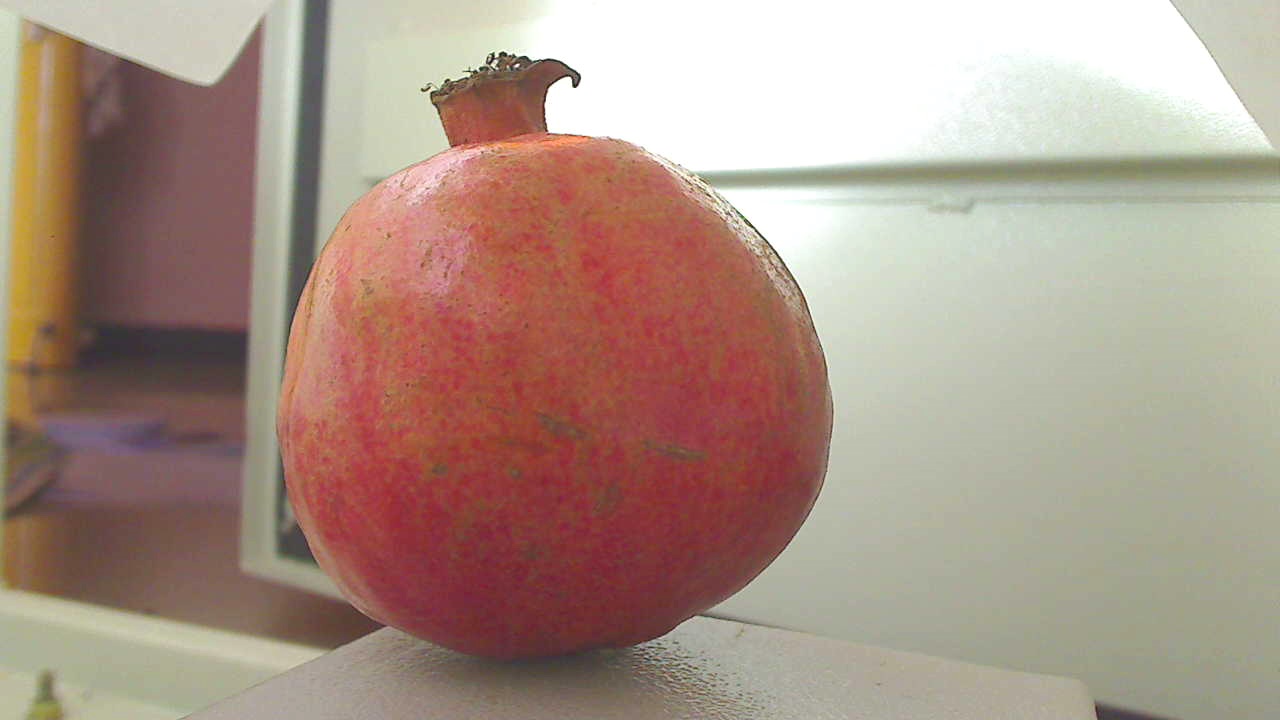
Grade: grade-2
Quality: quality-4